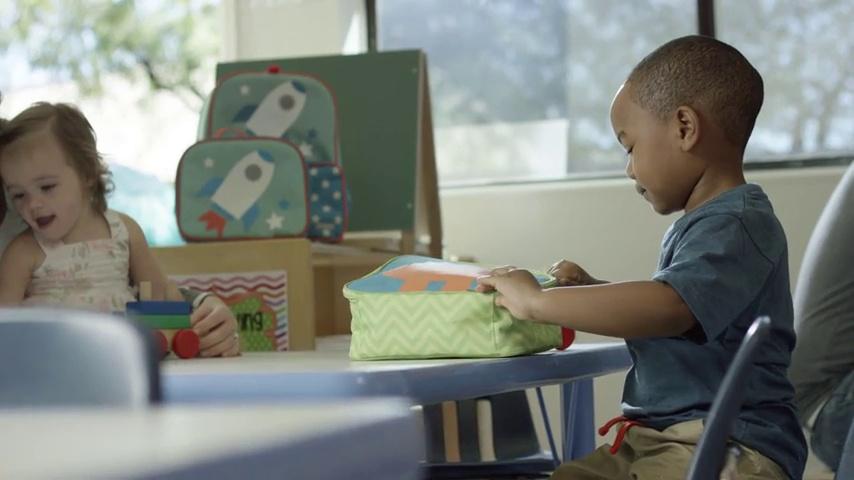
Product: Little JJ Cole Backpack for Kids, Robot
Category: Clothing, Shoes & Jewelry | Luggage & Travel Gear | Backpacks | Kids' Backpacks
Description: EASY ACCESS BAG WITH MULTIPLE POCKETS: The little JJ Cole backpack contains two exterior side pockets and a small zippered front pocket; A reflective patch is included for added safety.
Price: $19.99